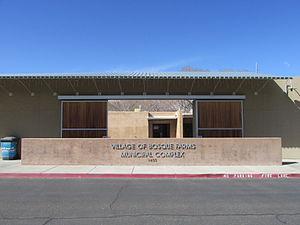
Bosque Farms est un village situé dans le comté de Valencia, au Nouveau-Mexique. Il comptait 3 904 habitants au recensement de 2010. La municipalité fait partie de l'aire métropolitaine d'Albuquerque.